Angel Gomes

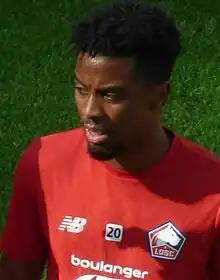
Gomes warming up with Lille in 2021

Adilson Angel Abreu de Almeida Gomes (born 31 August 2000) is an English professional footballer who plays as a midfielder for Ligue 1 club Marseille and the England national team. A versatile player, he has been deployed as an attacking midfielder, central midfielder and wide midfielder in his career.